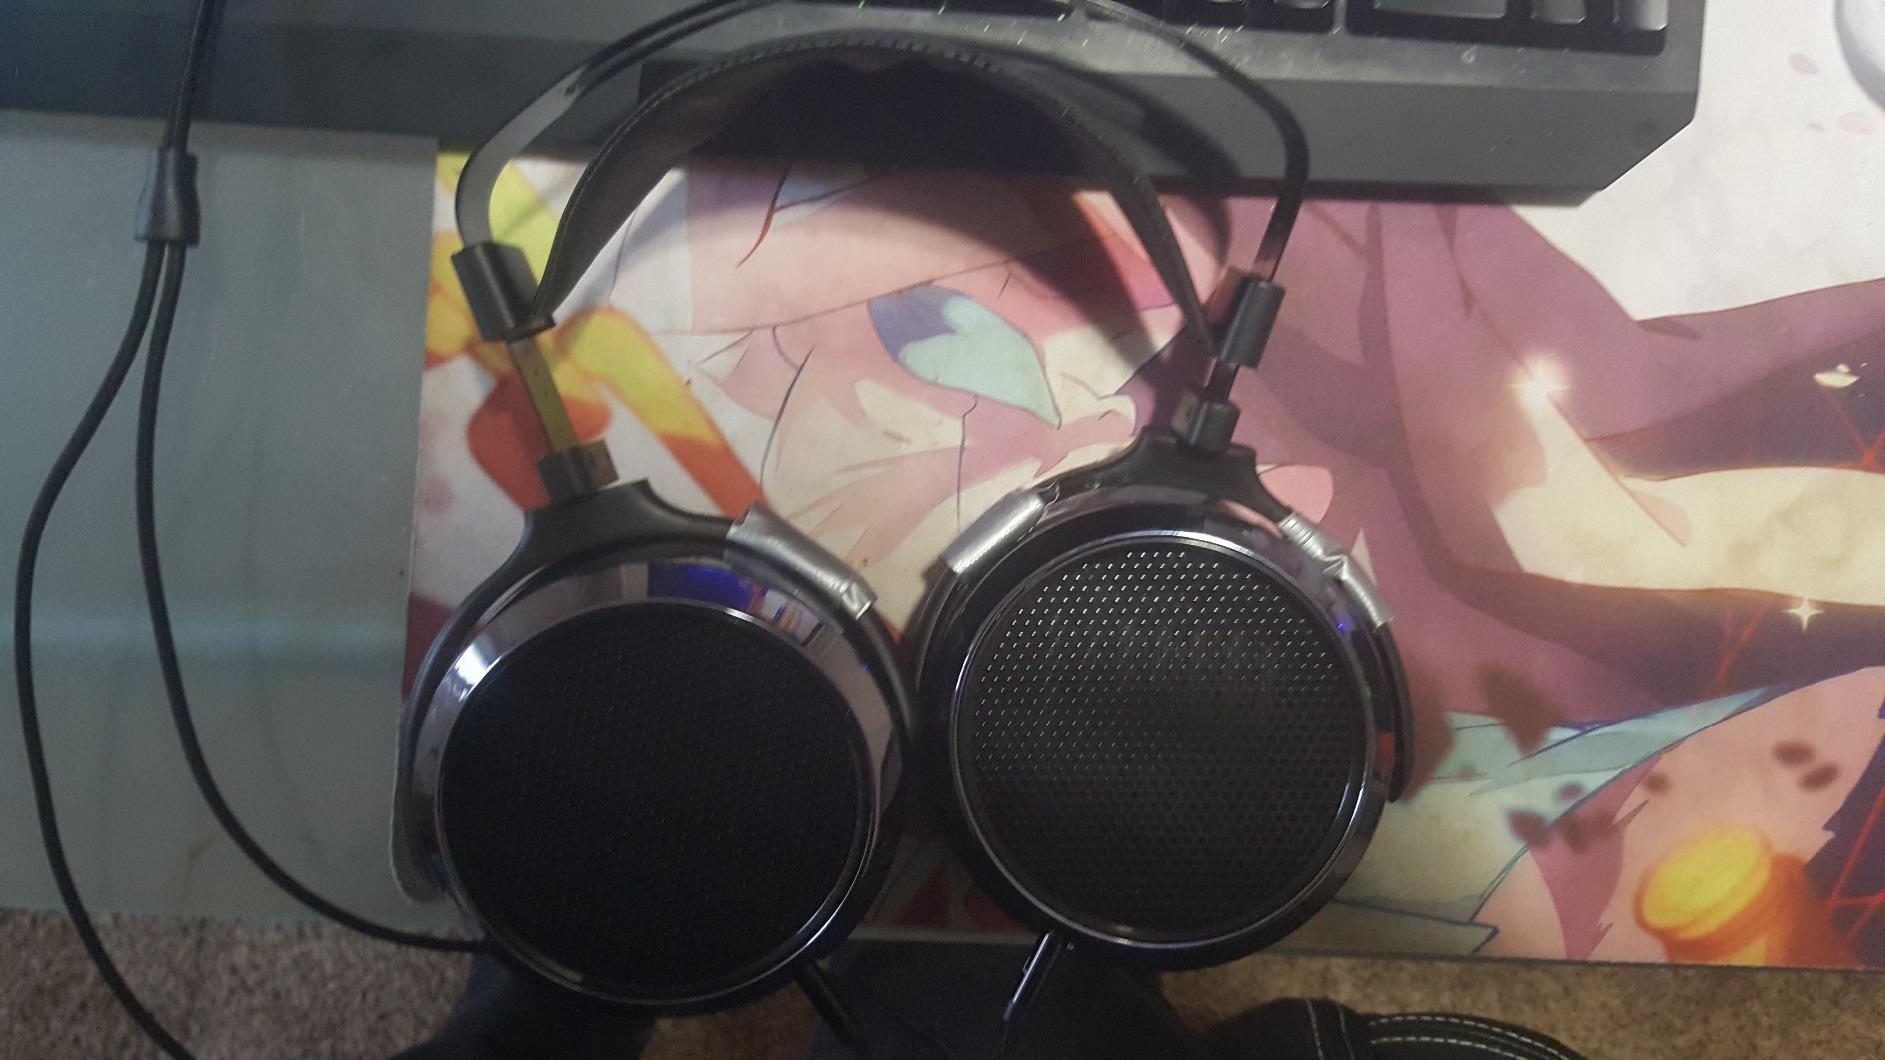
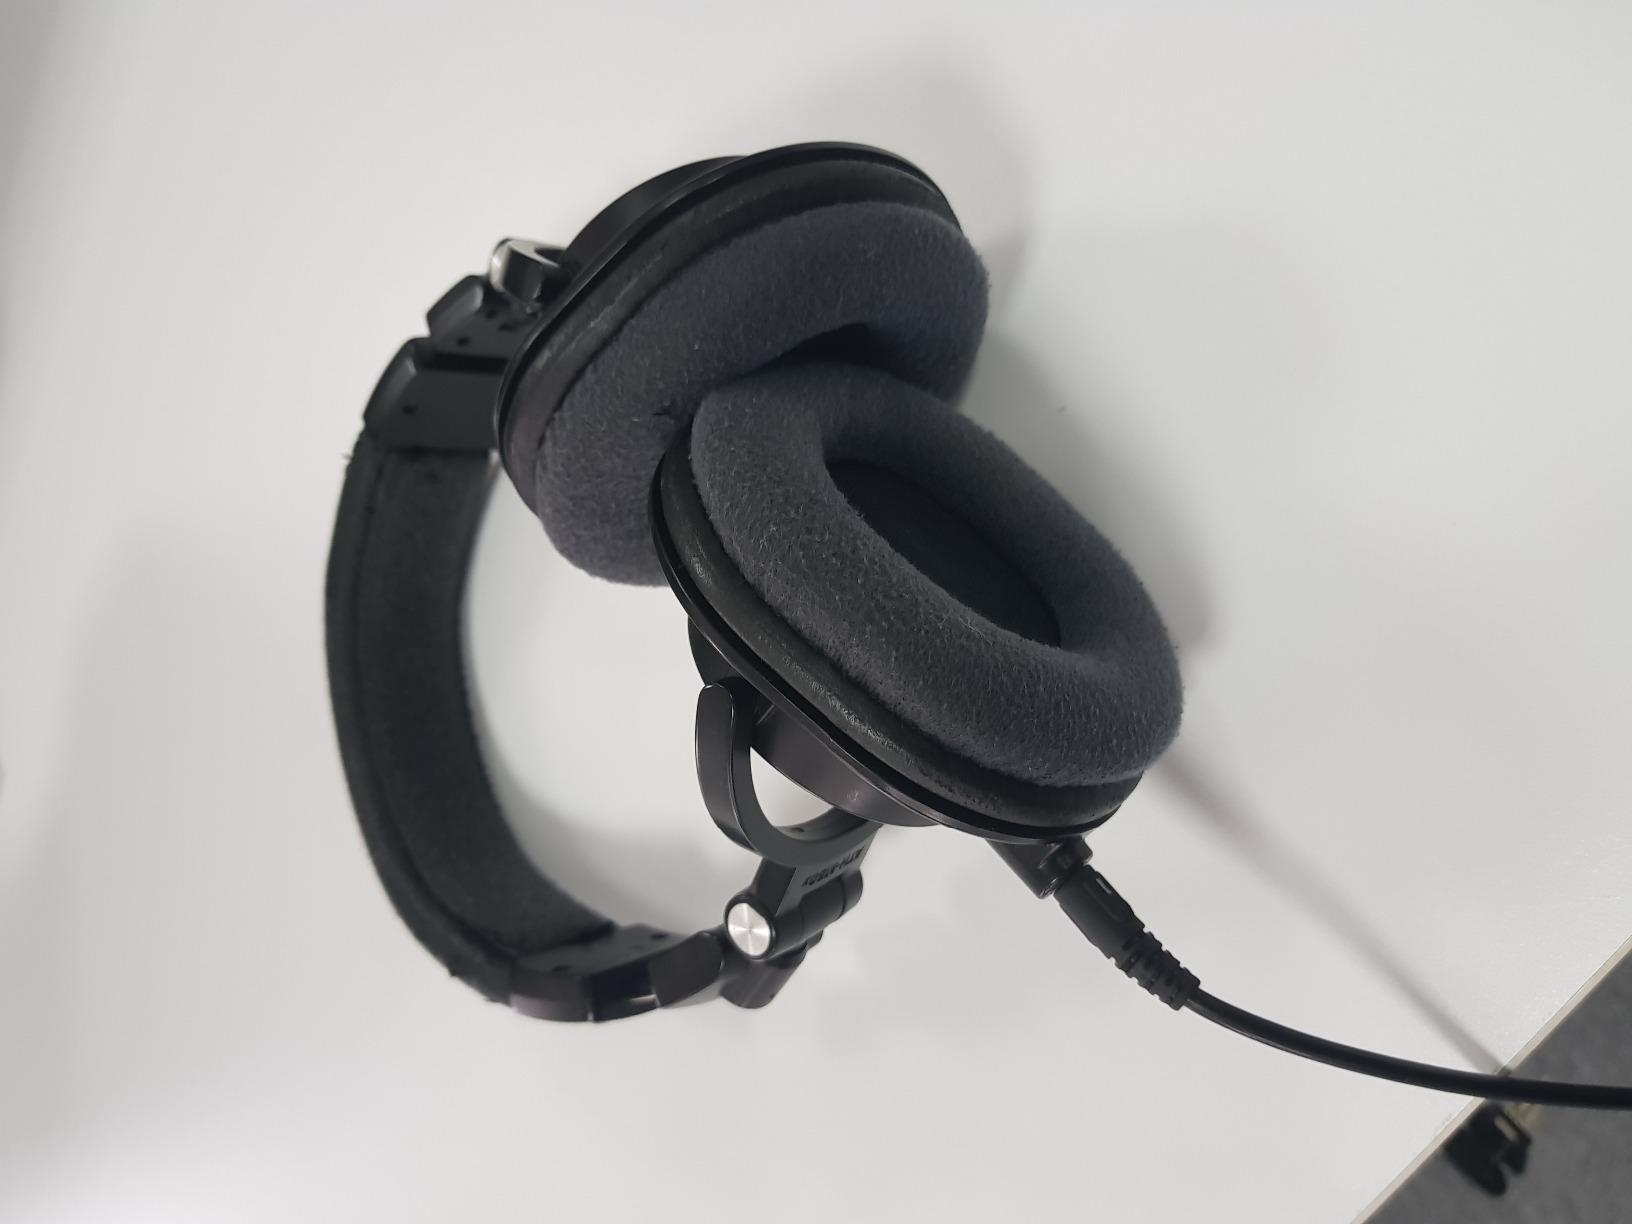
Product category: headphones
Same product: no